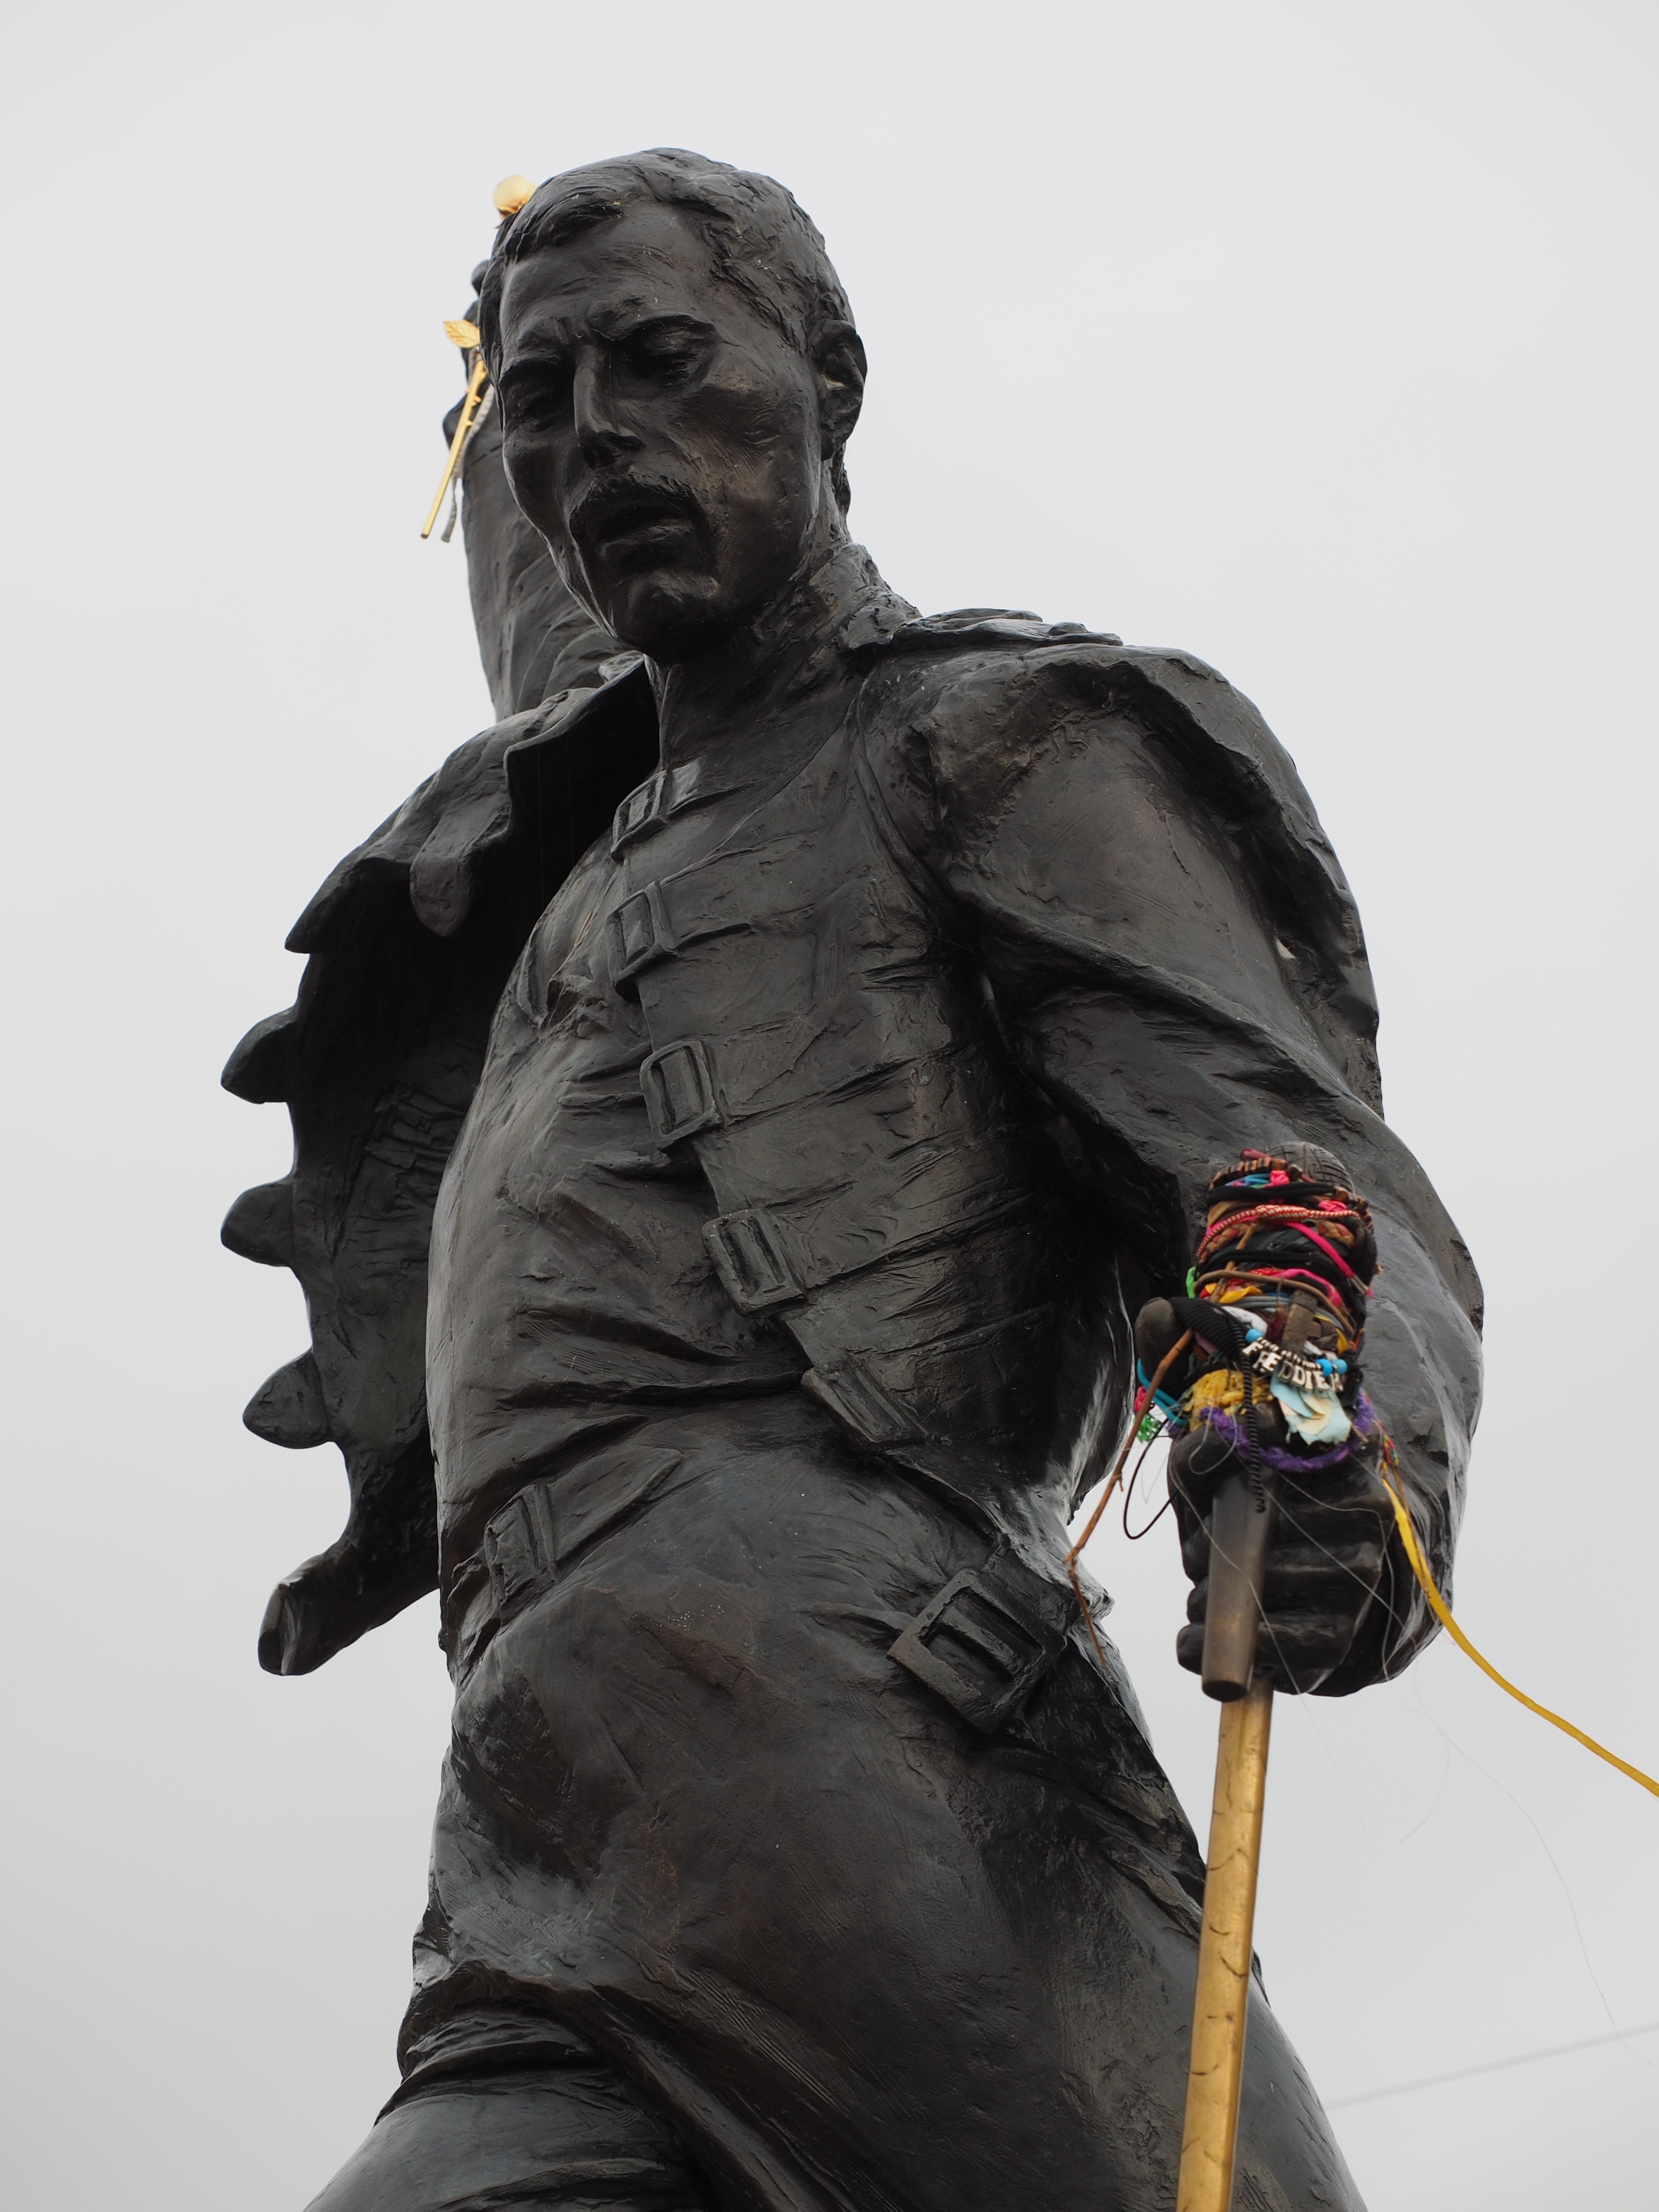
monument, singer, statue, black, sculpture, memorial, art, temple, queen, composer, montreux, lake geneva, still image, freddie mercury, freddie mercury memorial, memorial statue, lead singer